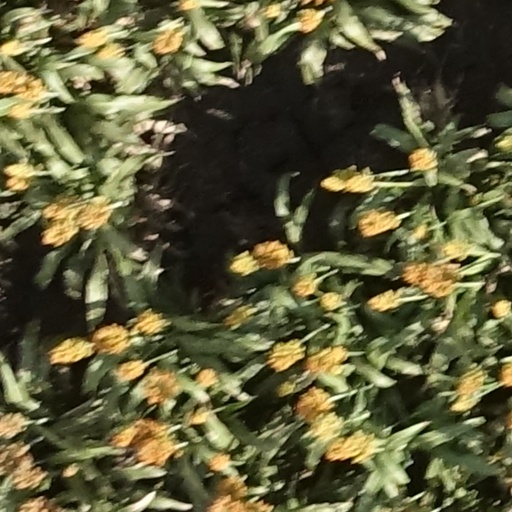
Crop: sorghum